Carnival of Ivrea

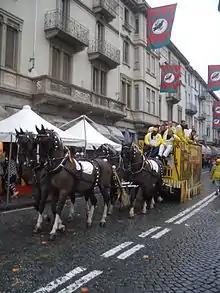
A carriage pulled by four horses that will be used in the battle

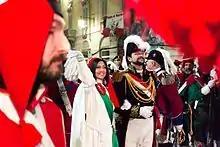
"Mugnaia"

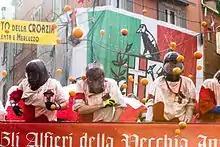
Battle

The core celebration is based on a locally famous "Battle of the Oranges" that involves some thousands of townspeople, divided into nine combat teams, who throw oranges at each other—with considerable violence—during the traditional carnival days: Sunday, Monday and Tuesday. The Carnival takes place in February (occasionally in March); it ends on the night of Shrove Tuesday with a solemn funeral. Traditionally, at the end of the silent march that closes the Carnival, the "General" says goodbye to everyone with the classical phrase in dialect """", translated as "we'll see each other on Thursday at one", referring to the Thursday on which the Carnival will start the next year.